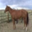
Label: horse